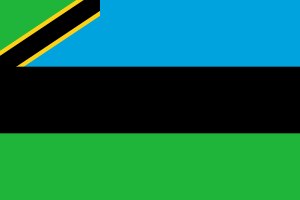
Zanzibar
Flag.
Zanzibar er en øgruppe og en autonom del af Tanzania i Østafrika. Zanzibar består af hovedøerne Unguja og Pemba samt mange mindre øer, som ligger omkring disse. Zanzibar blev tidlig besøgt af arabiske og portugisiske handelsfolk, og øgruppen var kontrolleret af det omanske sultanat i 1700- og 1800-tallet. Efter en periode som selvstændig sultanat blev øgruppen et britisk protektorat i 1890. Zanzibar blev til et selvstændig sultanat i december 1963, og til en republik efter en revolution ledet af John Okello i januar 1964. I april 1964 slog Zanzibar sig sammen med Tanganyika og blev Den forenede republik Tanganyika og Zanzibar, omdøbt til Tanzania i oktober samme år. Zanzibars hovedstad er Zanzibar by, og byens kerne, Stenbyen på Zanzibar, står på UNESCOs verdensarvsliste.